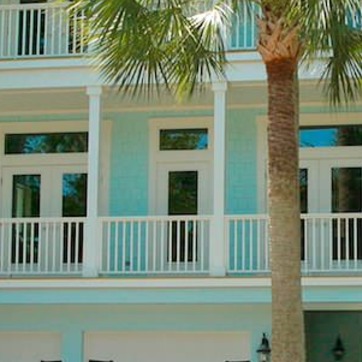
Material: glass